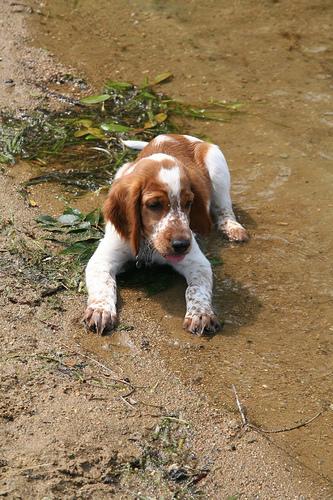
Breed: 202-n000023-Welsh_springer_spaniel